Andreas Deja

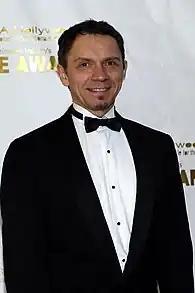
At the 35th Annie Awards in 2006

Andreas Deja (born 1 April 1957) is a Polish-born German-American character animator most noted for his work at Walt Disney Animation Studios. Deja's work includes serving as supervising animator on characters in several Disney animated films, including the Disney villains King Triton And Vanessa in "The Little Mermaid", Gaston in "Beauty and the Beast", Jafar in "Aladdin", and Scar in "The Lion King", the titular character in "Hercules", Lilo Pelekai in "Lilo & Stitch", Mama Odie and Juju in "The Princess and the Frog", and Tigger in "Winnie the Pooh".